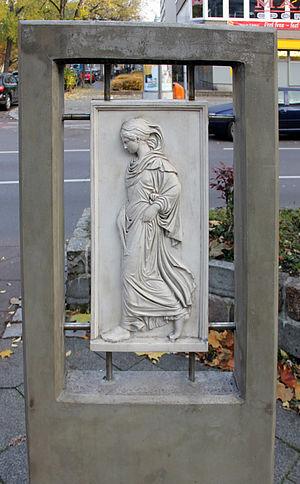
La Société allemande de psychanalyse, fondée en 1910 à Berlin, s'est d'abord appelée « Association psychanalytique de Berlin » Berliner Psychoanalytische Vereinigung, dont Karl Abraham est le premier président. Elle prend son nom actuel en 1926.